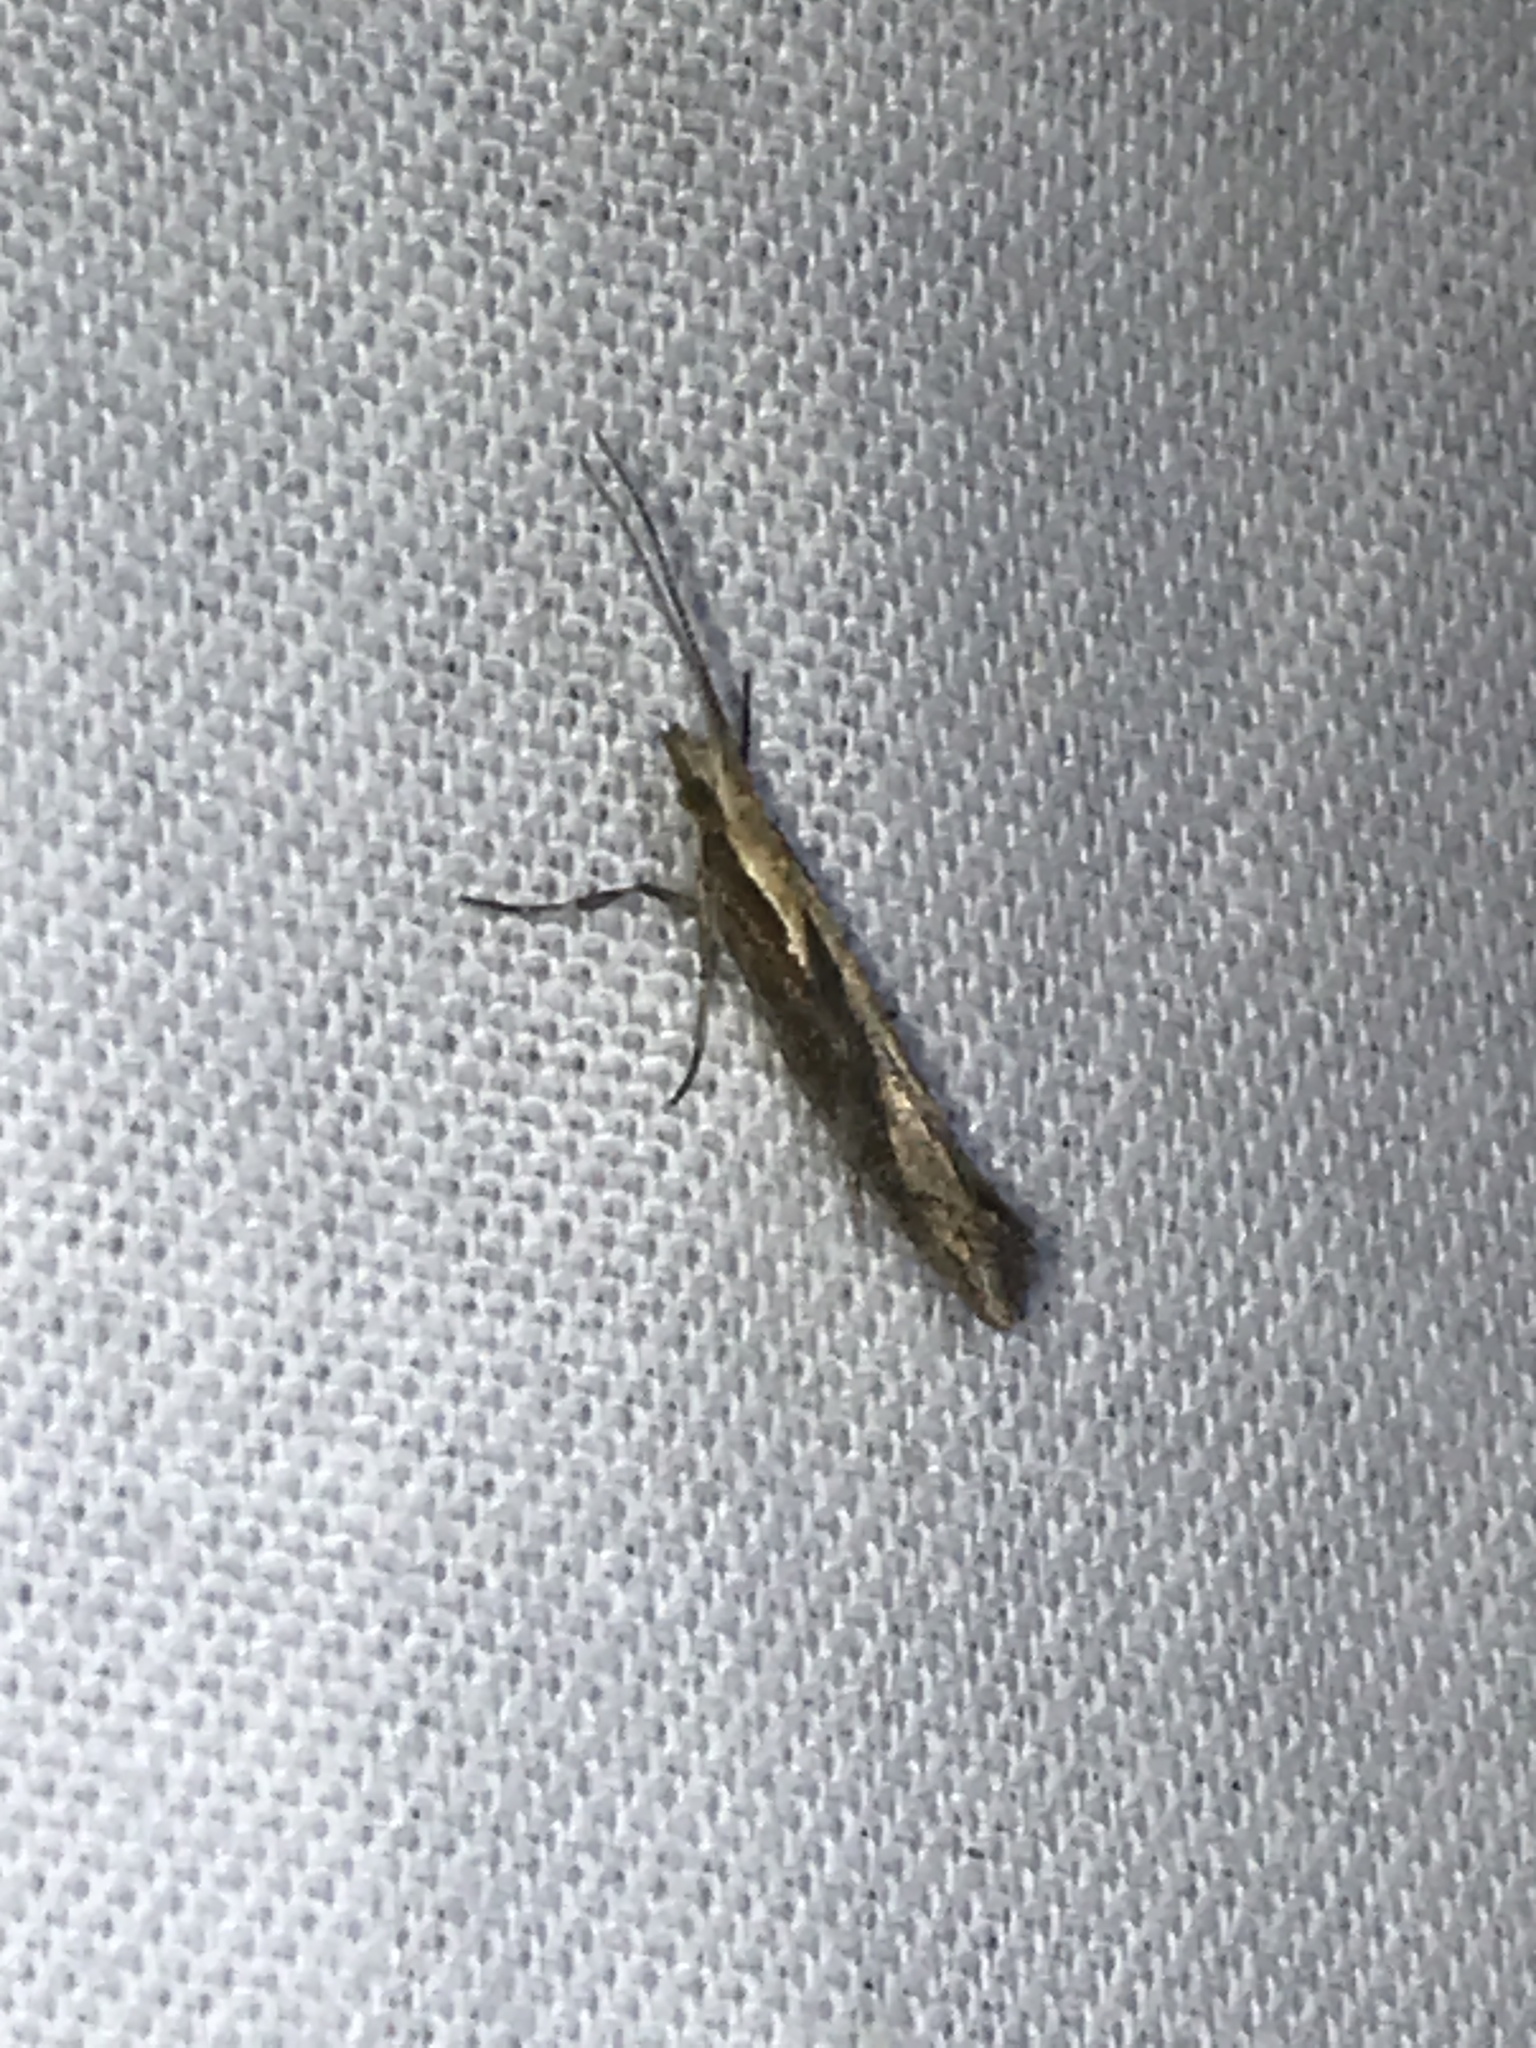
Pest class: diamondback_moth